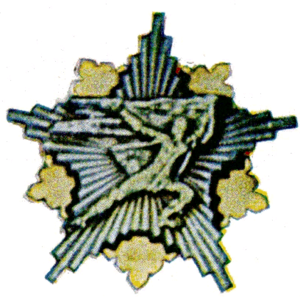
Médaille commémorative des partisans 1941.
Beaucoup d'ordres, de décorations et de médailles de la République fédérative socialiste de Yougoslavie ont été créés pendant le Seconde Guerre mondiale, au cours de la lutte de libération nationale, notamment par un décret du commandement suprême des Partisans yougoslaves en date du 15 août 1943. Ces distinctions ont, avec d'autres plus tardives, ont été attribuées en 1945 et 1992, à des militaires, à des civils ou à des organisations socio-politiques. Après la dislocation de la Yougoslavie, certaines d'entre elles ont été maintenues jusqu'au temps de la Serbie-et-Monténégro, qui a duré jusqu'en 2006.